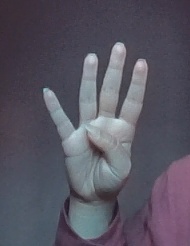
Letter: kaaf